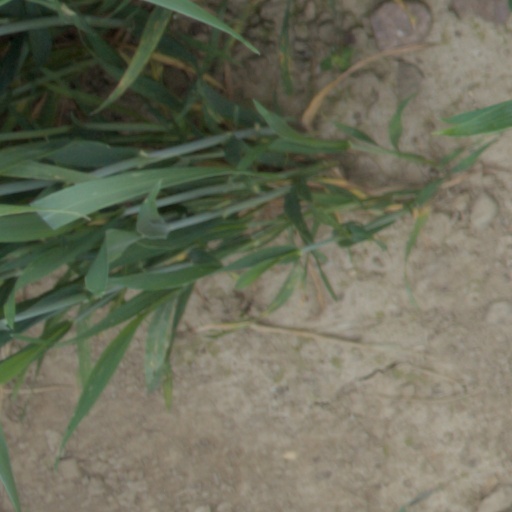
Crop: wheat